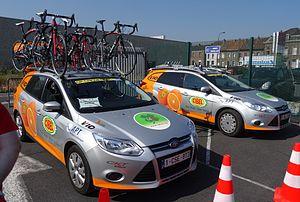
Reportage réalisé le samedi 17 mai à l'occasion du départ du Grand Prix Criquielion 2014 à Boussu, Belgique.
La saison 2014 de l'équipe cycliste Cibel est la neuvième de cette équipe, mais la première en tant qu'équipe continentale.